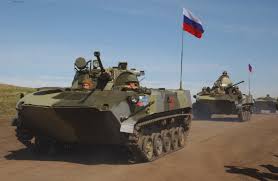
Label: BMD